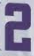
Number: 2